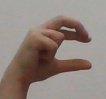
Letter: thal